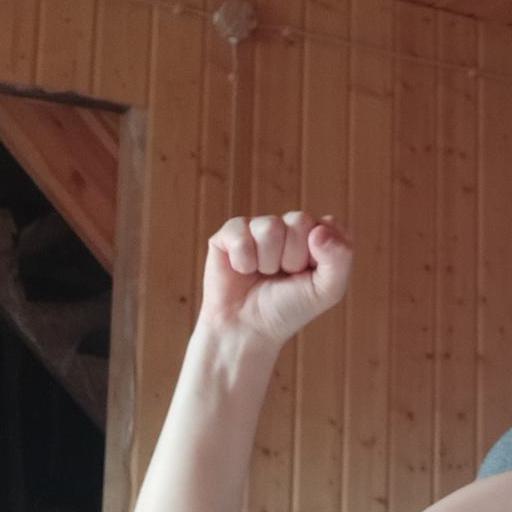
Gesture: fist